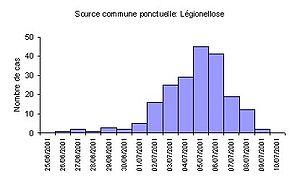
Exemple de Courbe épidémique: Source commune ponctuelle
La courbe épidémique est la représentation graphique du nombre de cas d’une maladie ou d’un évènement de santé en fonction du temps, dans une population, un lieu et pendant une période donnée.